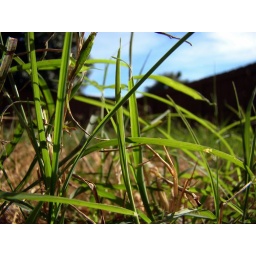
A few blades of green grass that remain in the winter lawn.